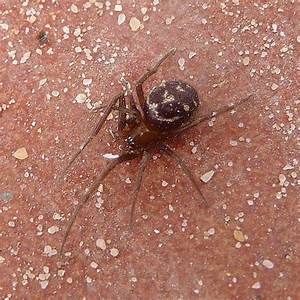
Label: spider